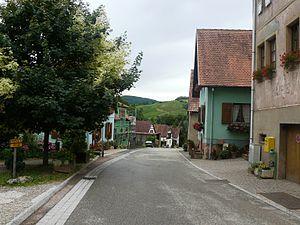
Le milieu du village
Bernardvillé est une commune française située dans le département du Bas-Rhin, en région Grand Est.